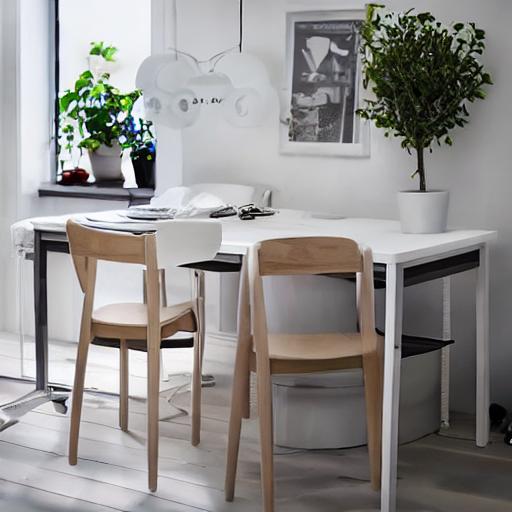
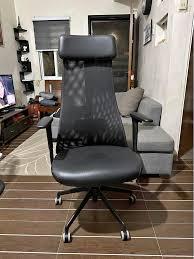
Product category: items_chair
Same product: no